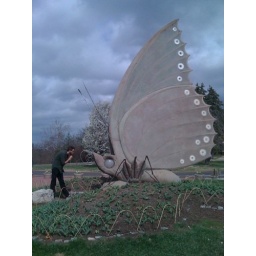
butterfly house at Faust garden in MO